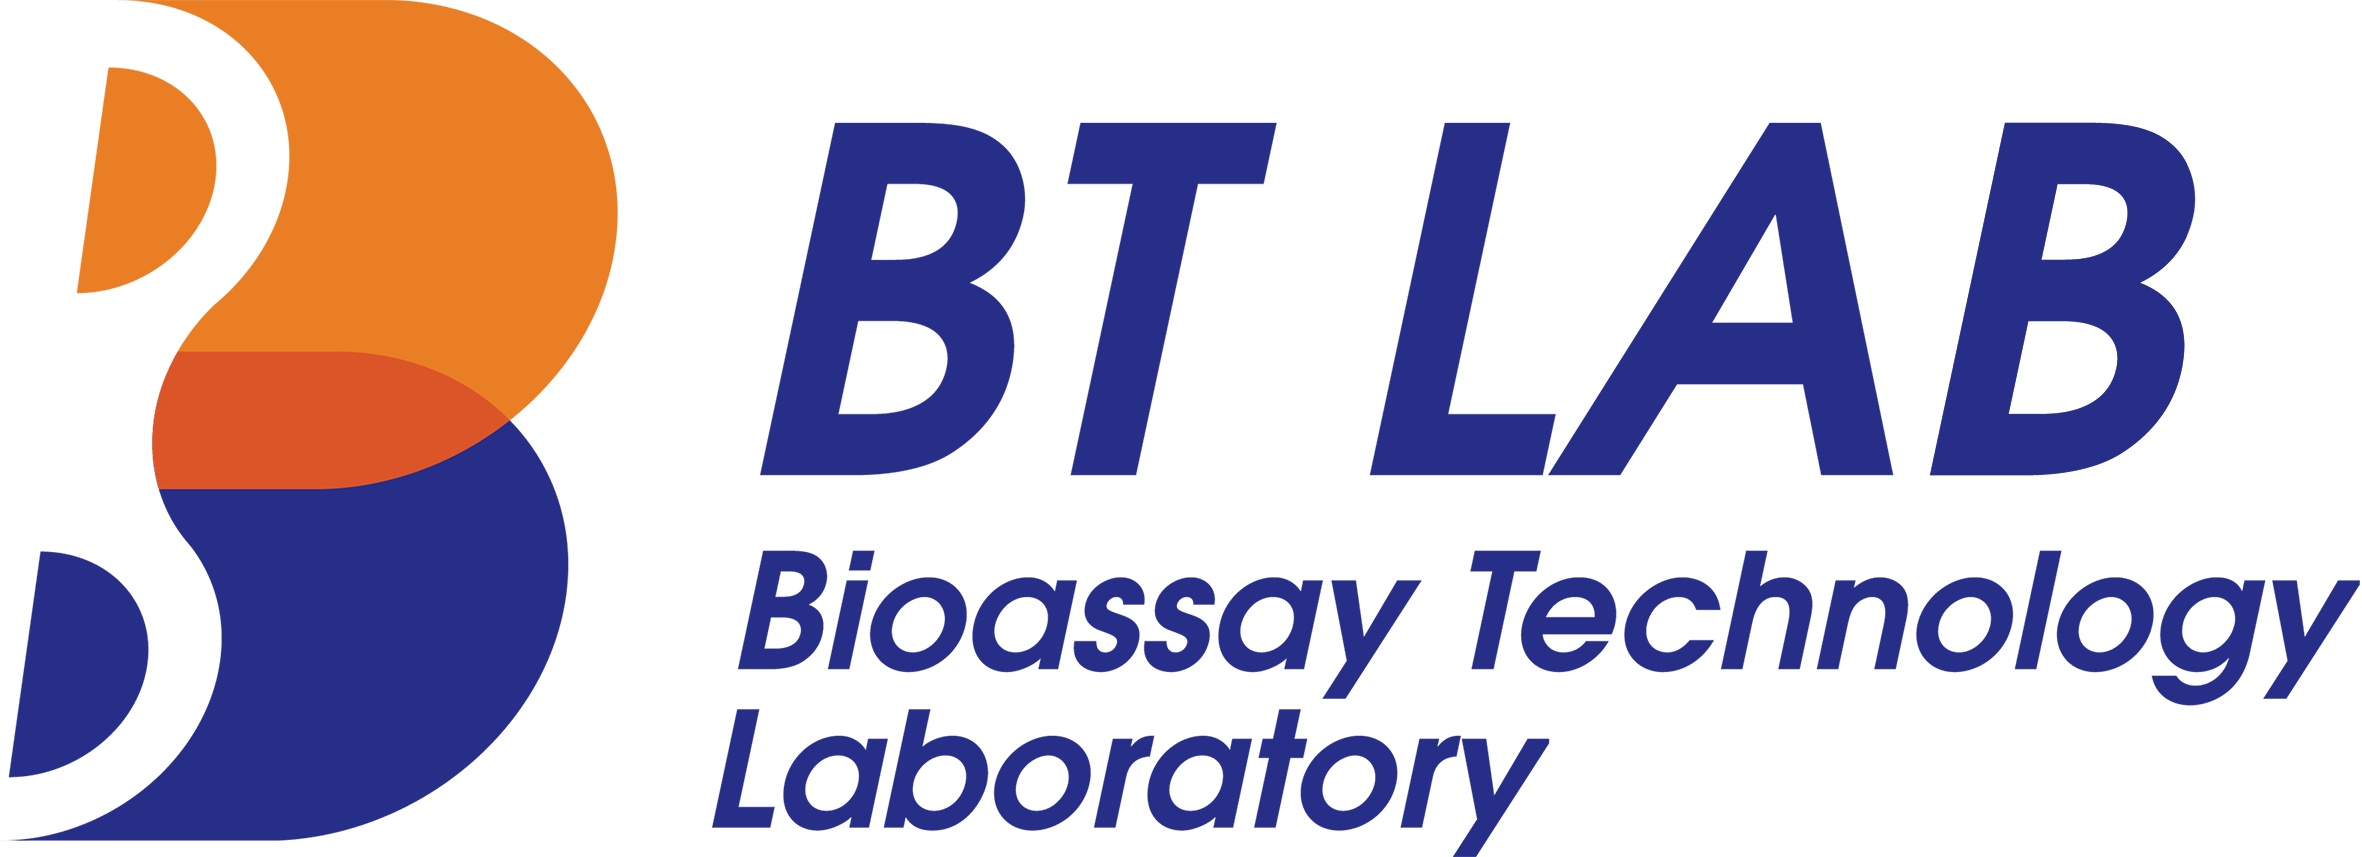
Canine angiotensin 2,ANG-2 ELISA Kit
Brand: BT Lab
Contact us for 48 wells and bulk quote Introducing the Canine Angiotensin 2, ANG-2 ELISA Kit, a cutting-edge solution designed to facilitate accurate and efficient measurement of canine angiotensin 2 levels. This advanced kit is meticulously crafted to cater to the needs of researchers and professionals in the field of veterinary medicine. The Canine Angiotensin 2, ANG-2 ELISA Kit employs a highly sensitive enzyme-linked immunosorbent assay (ELISA) technique, ensuring precise quantification of angiotensin 2 in canine samples. With its exceptional specificity and reliability, this kit enables researchers to obtain reliable and reproducible results, thereby enhancing the quality and credibility of their studies. Featuring a comprehensive and user-friendly protocol, the Canine Angiotensin 2, ANG-2 ELISA Kit streamlines the experimental process, minimizing the potential for errors and maximizing efficiency. Its intuitive design allows for seamless integration into laboratory workflows, facilitating swift and hassle-free analysis of canine angiotensin 2 levels. Moreover, the Canine Angiotensin 2, ANG-2 ELISA Kit offers a wide dynamic range, enabling accurate measurement of angiotensin 2 concentrations across a broad spectrum. This versatility empowers researchers to explore various physiological and pathological conditions, providing valuable insights into the intricate mechanisms underlying canine health and disease. Crafted with utmost precision and utilizing state-of-the-art technology, the Canine Angiotensin 2, ANG-2 ELISA Kit guarantees exceptional performance and reproducibility. Its robust construction ensures durability and longevity, making it a reliable companion for long-term research endeavors. In summary, the Canine Angiotensin 2, ANG-2 ELISA Kit is an indispensable tool for researchers and professionals seeking to unravel the complexities of canine angiotensin 2. With its unparalleled accuracy, user-friendly design, and broad dynamic range, this kit empowers researchers to advance their understanding of canine health and contribute to the advancement of veterinary medicine.
Category: Business & Industrial > Science & Laboratory > Laboratory Supplies > Beakers